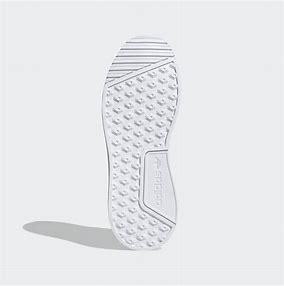
Brand: Adidas
Model: _plr